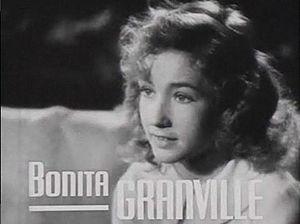
Bonita Granville est une actrice et productrice américaine, née à Chicago le 2 février 1923, morte d'un cancer à Santa Monica le 11 octobre 1988.